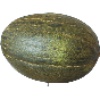
Label: Melon Piel de Sapo 1